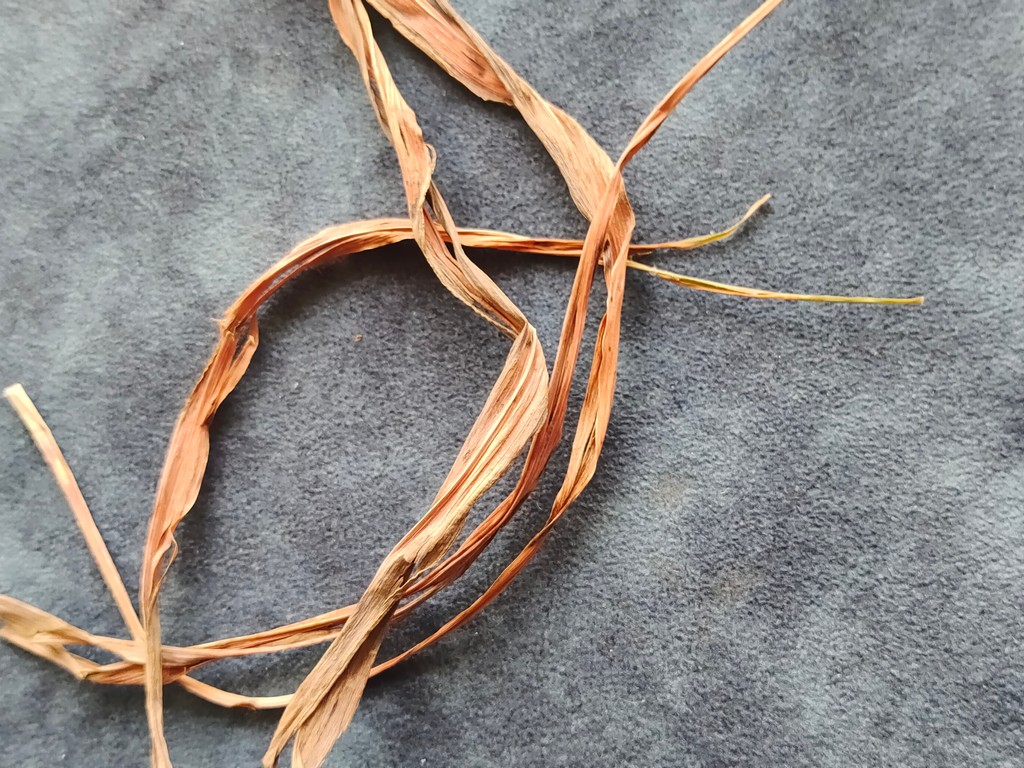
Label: Dried